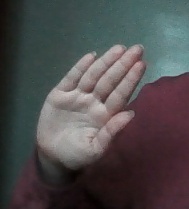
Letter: seen